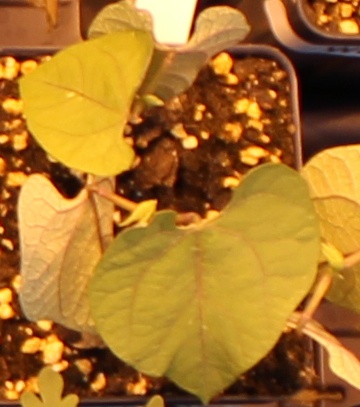
Label: Blackbean